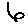
Label: 6